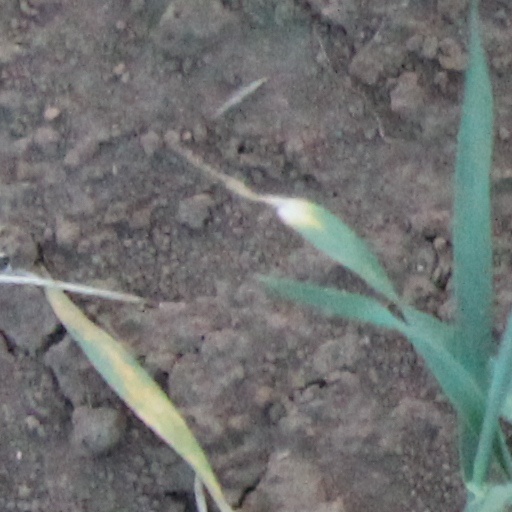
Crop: wheat